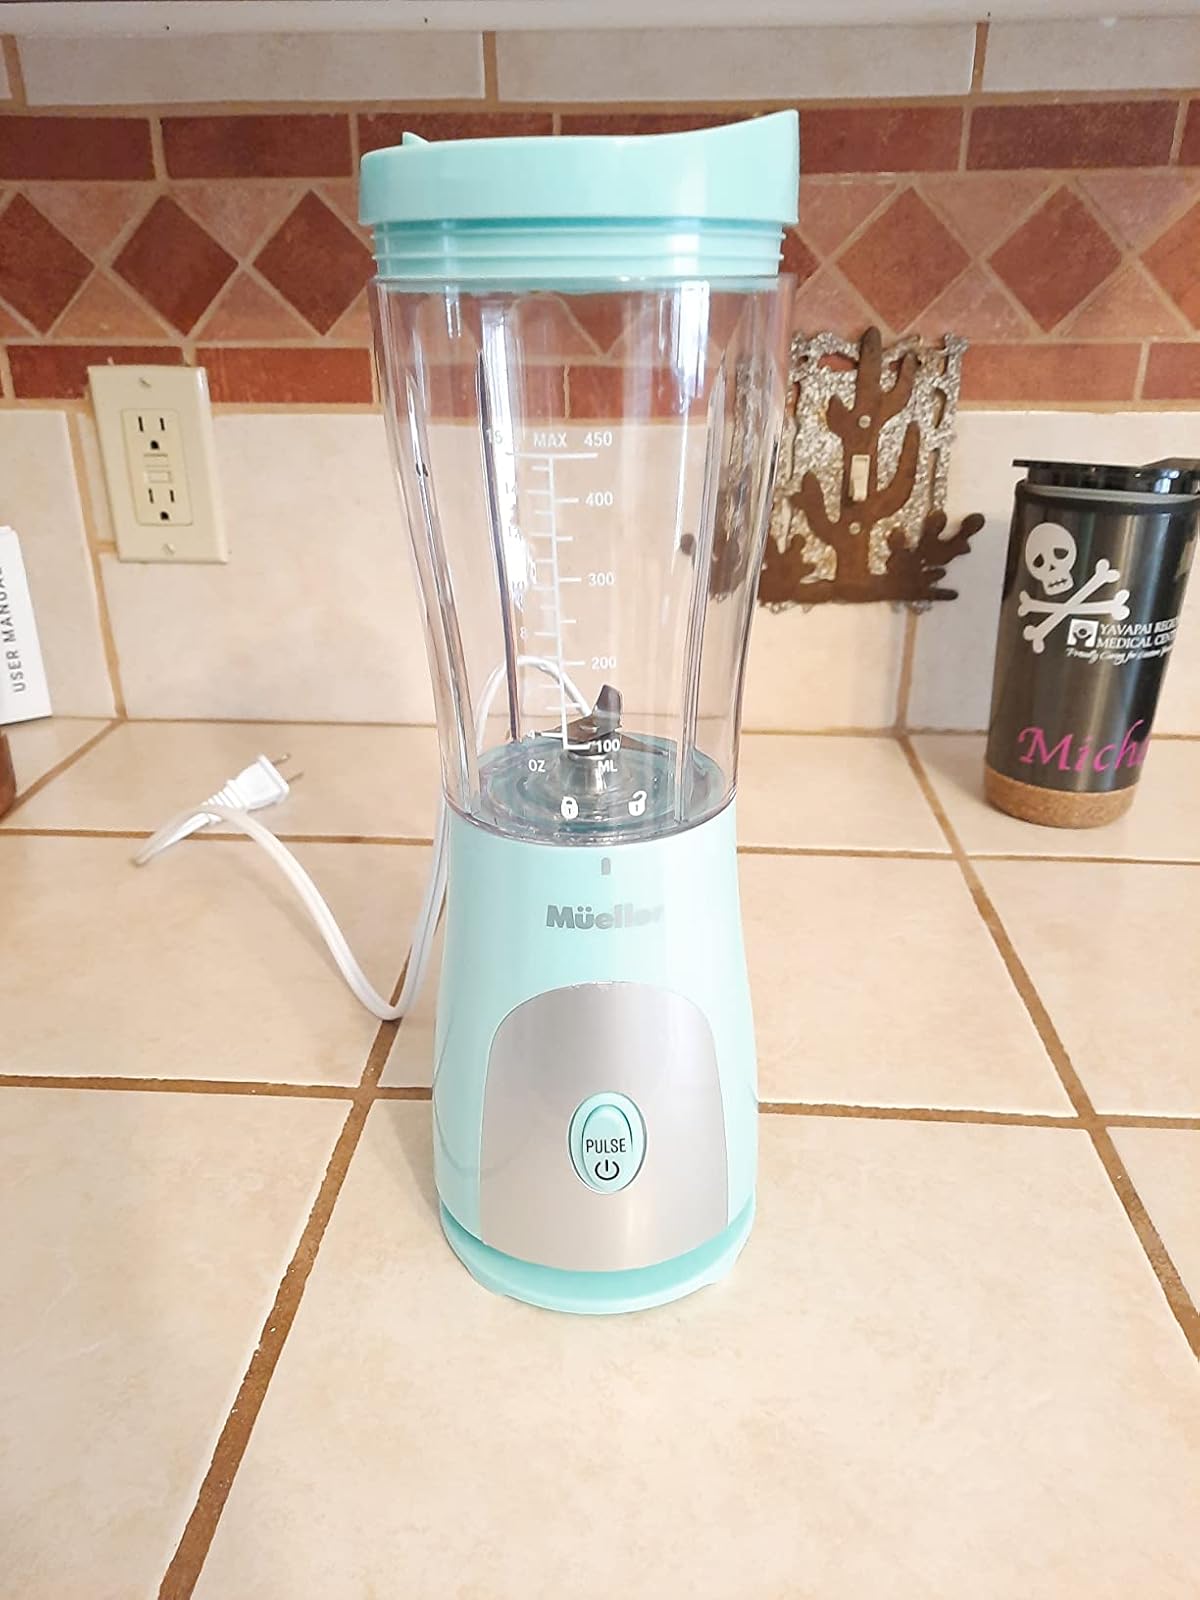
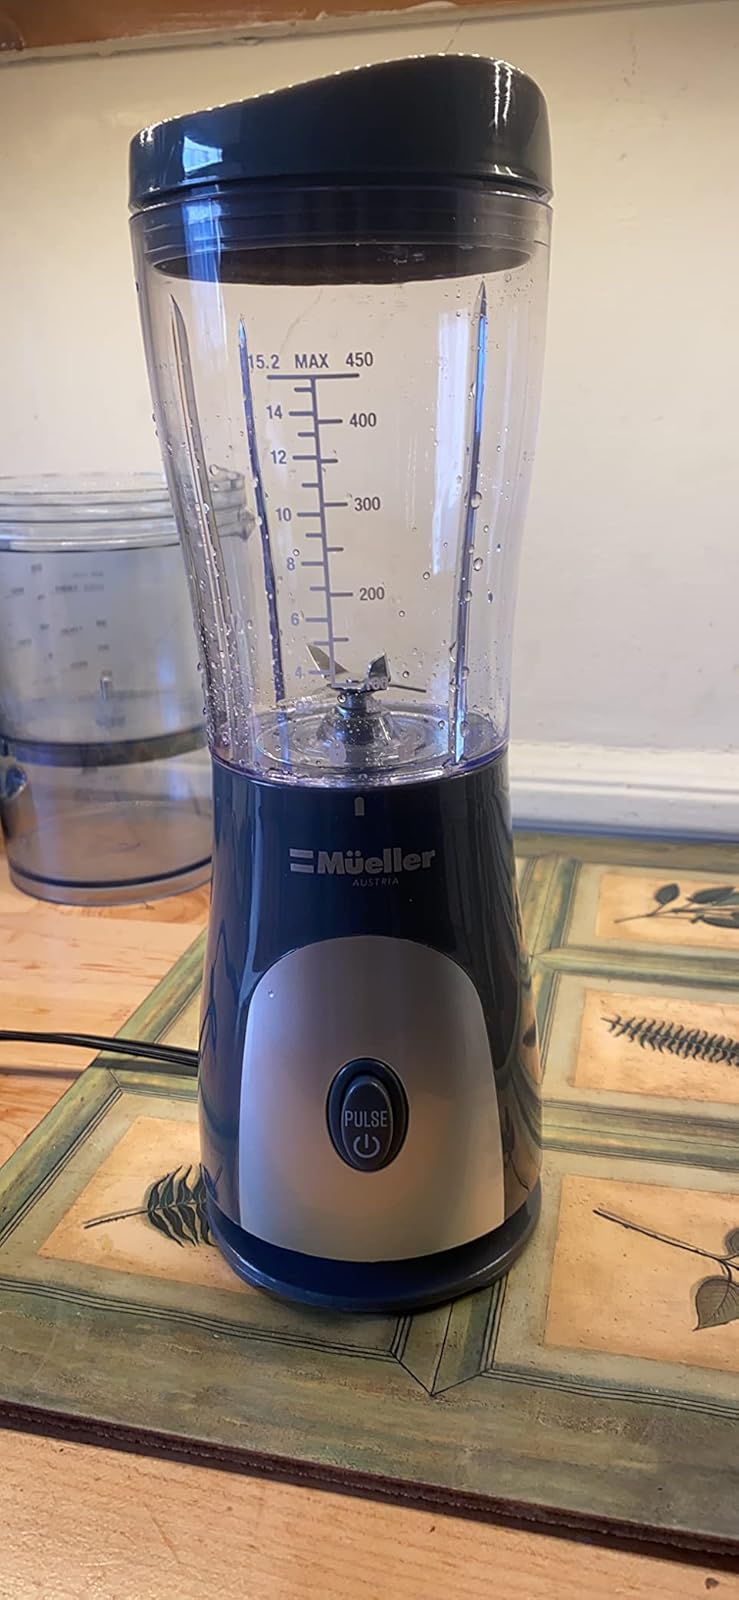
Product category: items_blender
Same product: no